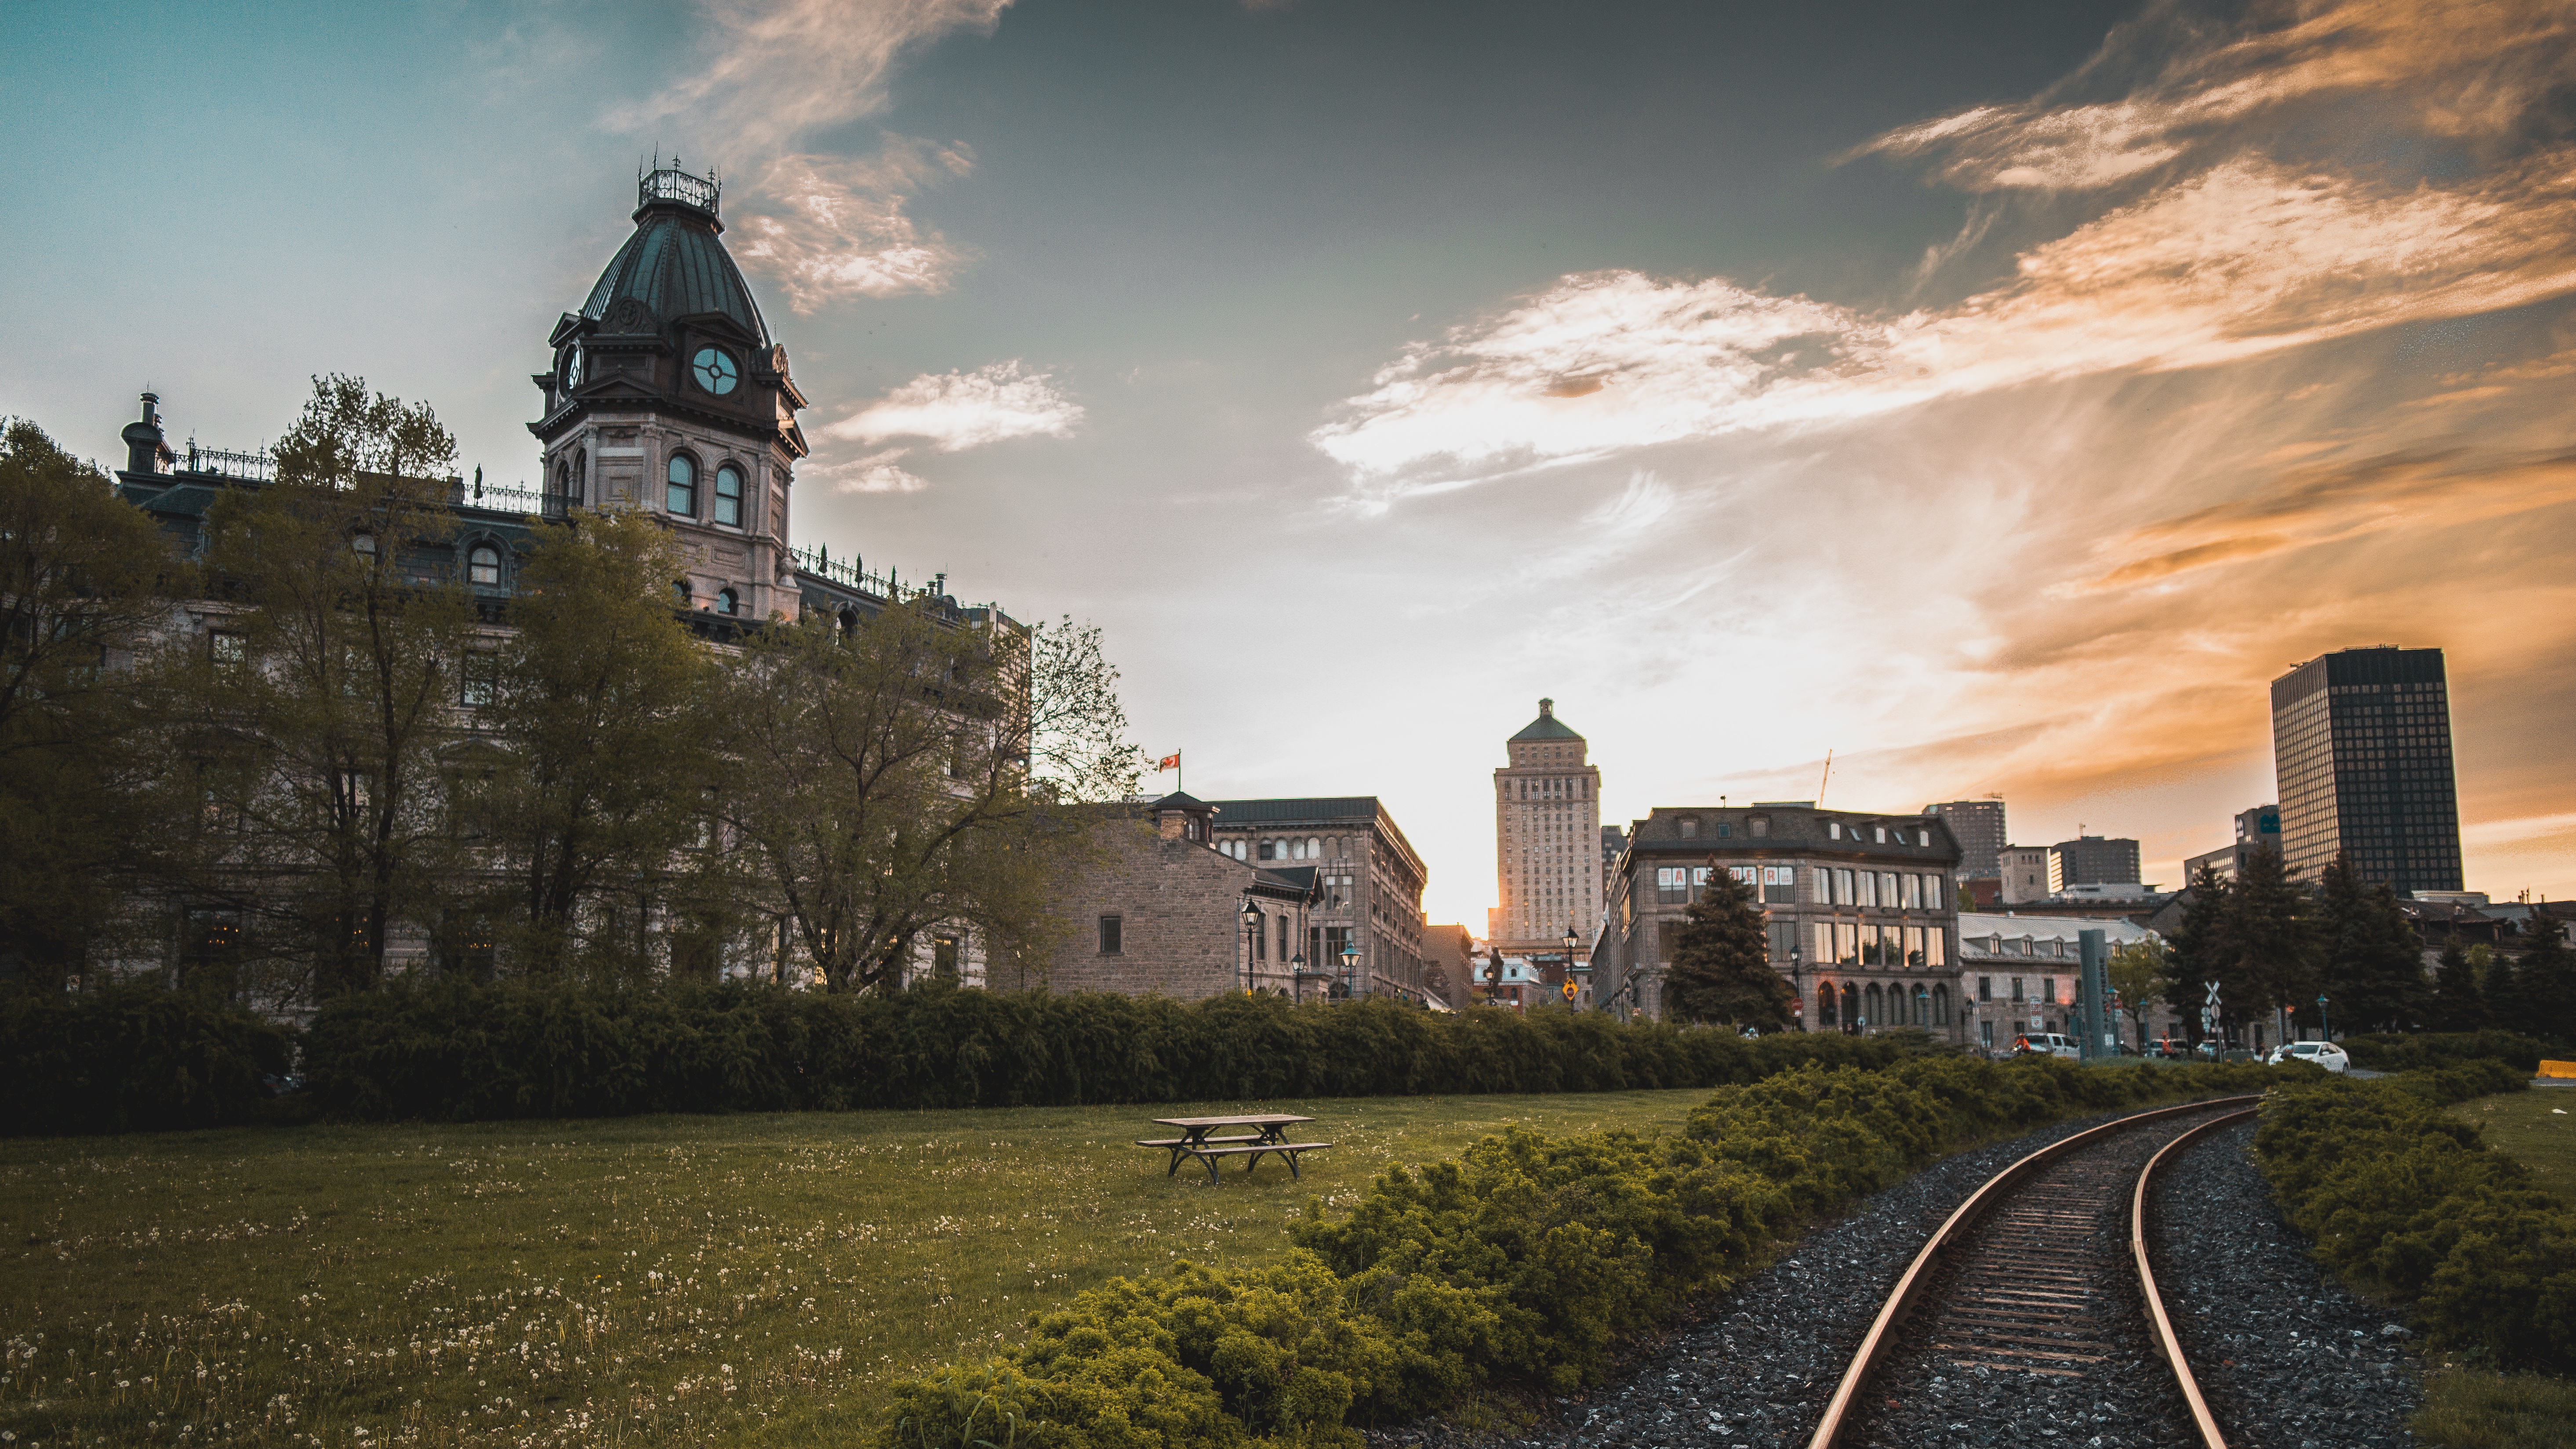
cloud, sky, sunset, skyline, sunlight, morning, city, cityscape, dusk, transport, evening, reflection, landmark, waterway, urban area, human settlement